25 mm Hotchkiss anti-tank gun

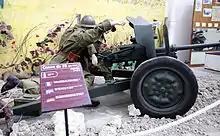
25 mm SA-L 34 anti-tank gun, on display at Saumur Général Estienne museum.

By the early 1920s the French Army had come to the realization that the armour-piercing capability of the 37 mm TRP infantry gun would be insufficient against modern tanks. In 1926 Hotchkiss proposed a 25 mm in-house design developed by its design office. This model was accepted for service in 1934 under the designation canon de 25 mm semi-automatique modèle 1934 ("25 mm semi-automatic gun model 1934", generally shortened to "canon de 25").